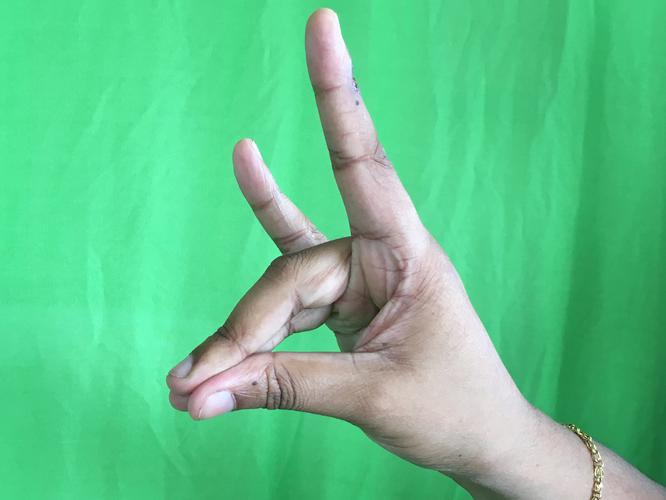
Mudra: Simhamukham
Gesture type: single_hand